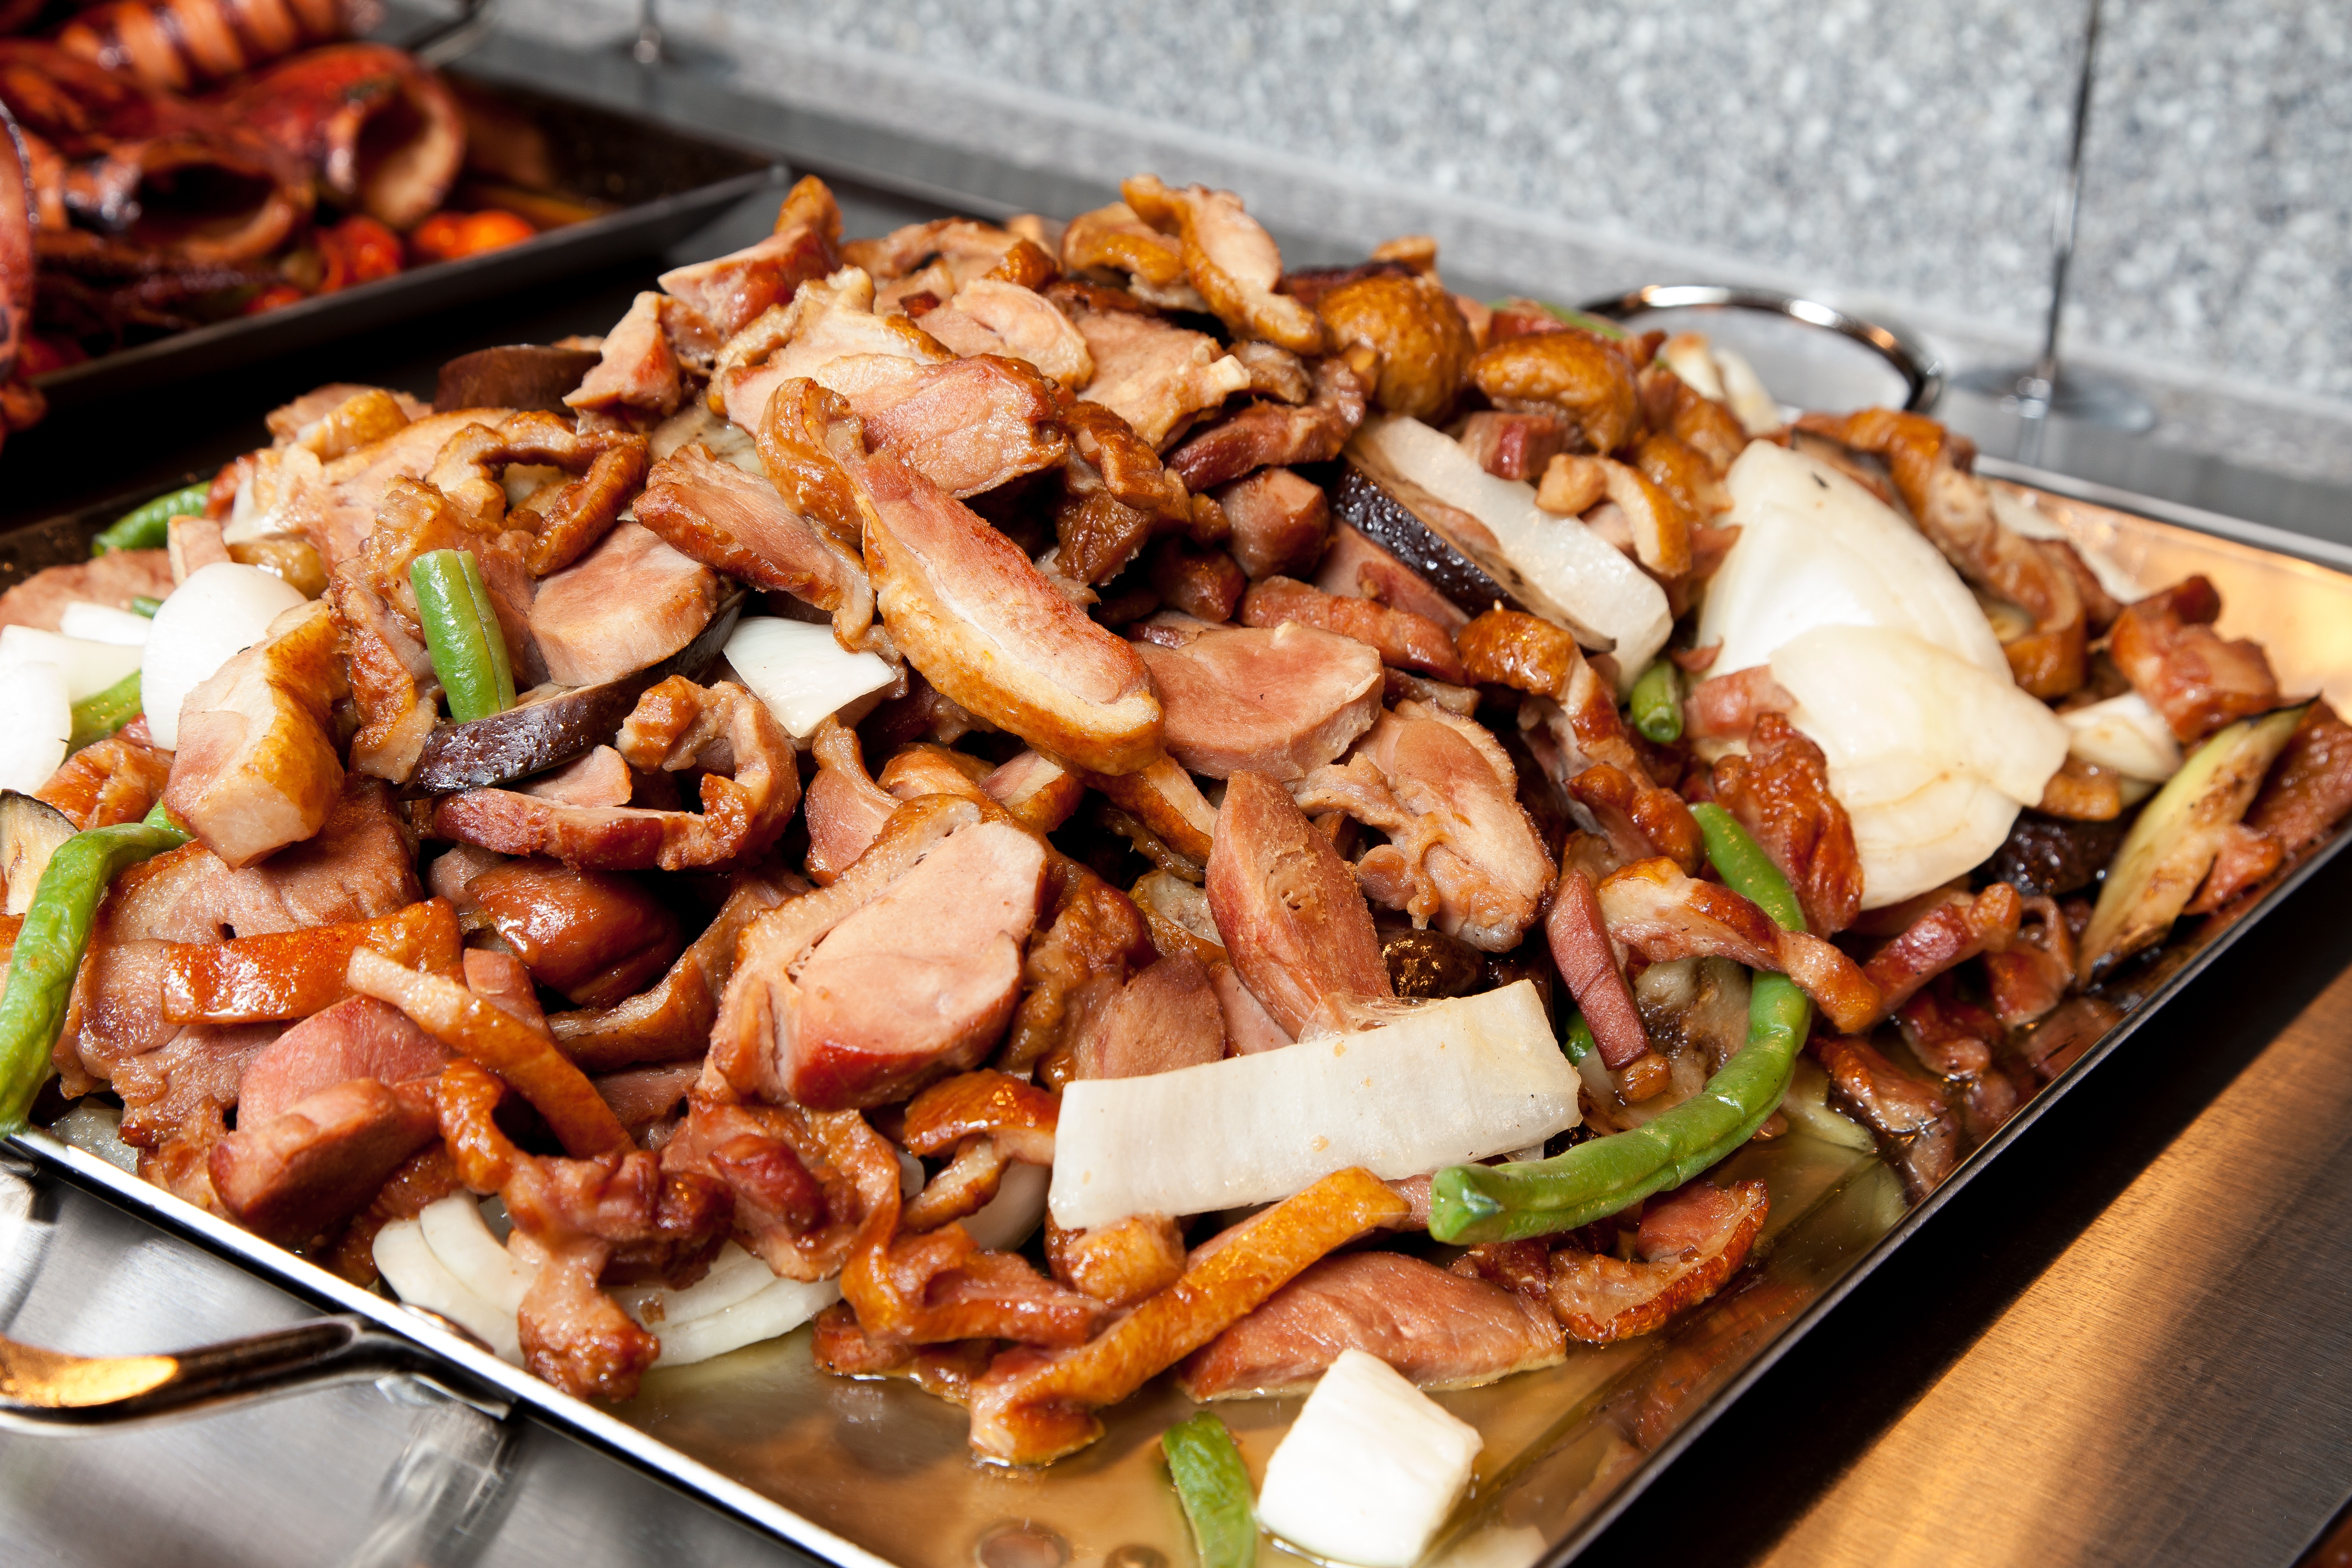
asian, dish, meal, food, produce, meat, cuisine, asian food, hot, duck meat, roasted, canadian cuisine